Saint Boniface

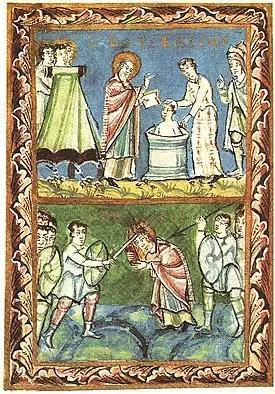
Fulda Sacramentary, Saint Boniface baptising (top) and being martyred (bottom)

The support of the Frankish mayors of the palace, and later the early Pippinids and the Carolingian dynasty, was essential for Boniface's work. Boniface had been under the protection of Charles Martel from 723 onwards. The Christian Frankish leaders desired to defeat their rival power, the pagan Saxons, and to incorporate the Saxon lands into their own growing empire. Boniface's campaign of destruction of indigenous Germanic pagan sites may have benefited the Franks in their campaign against the Saxons.